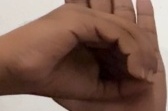
ASL sign: 0